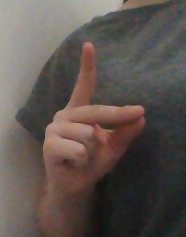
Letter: ta